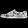
Label: Sneaker